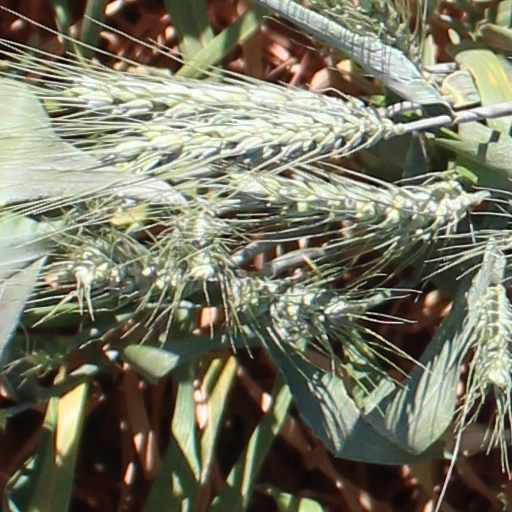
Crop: wheat